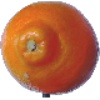
Label: tangelo